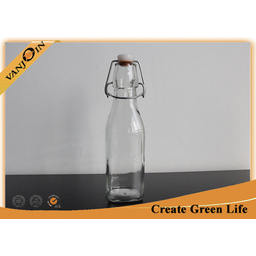
Label: glass